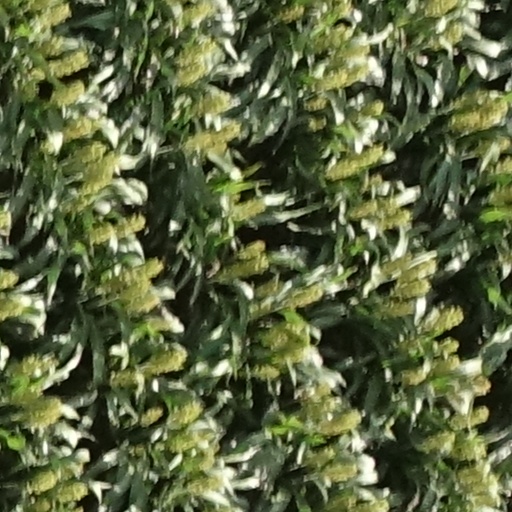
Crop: sorghum